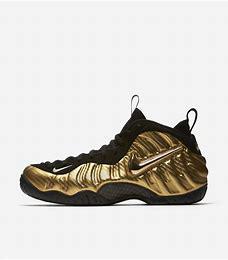
Brand: Nike
Model: Air Foamposite Pro